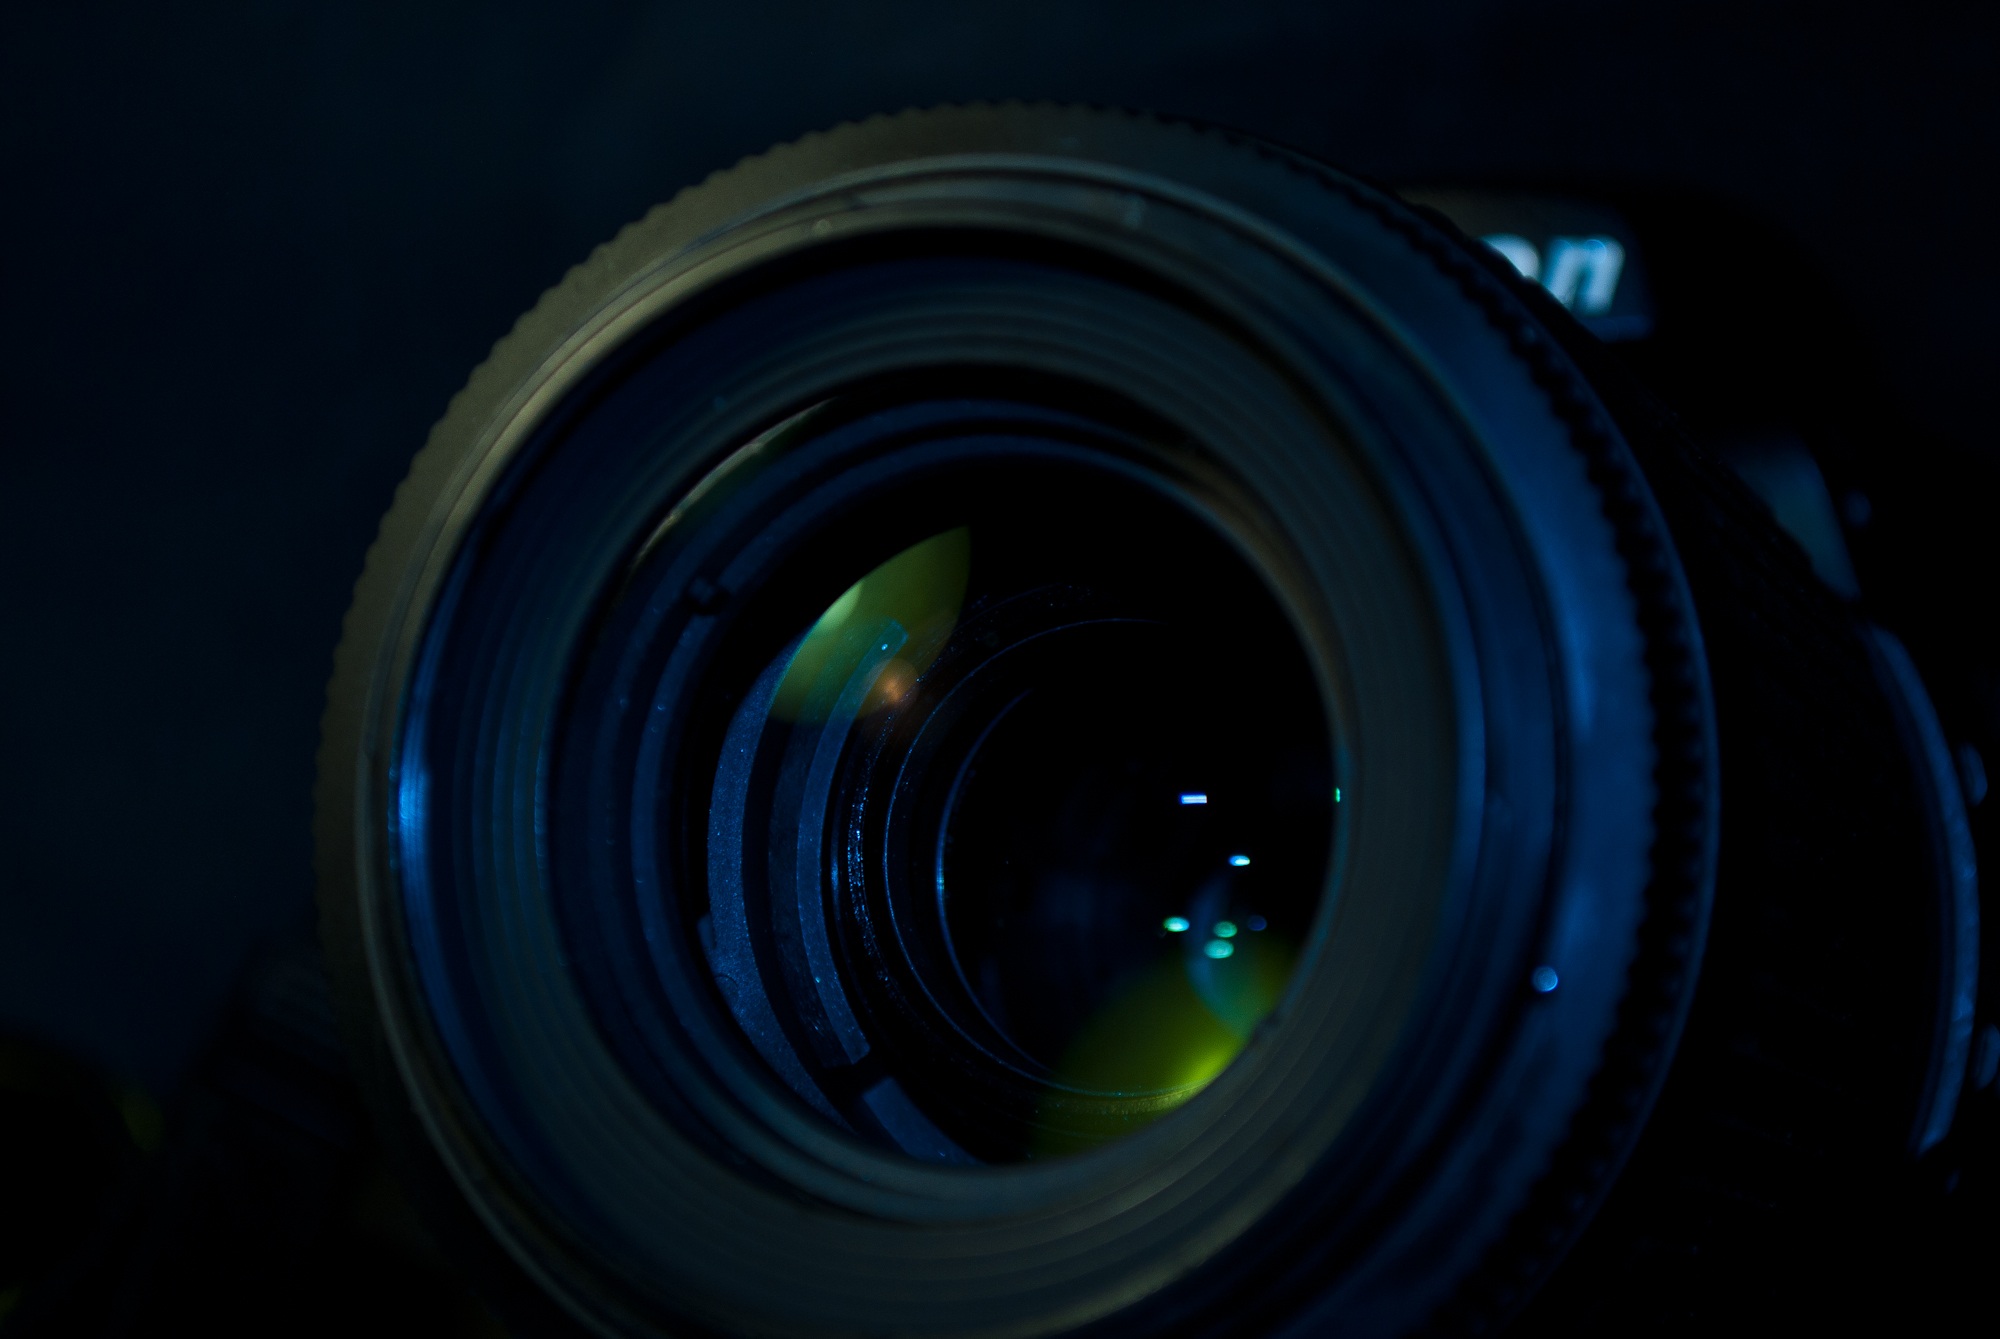
light, blur, technology, camera, photography, ring, round, green, lens, color, macro, blue, optics, circle, close up, reflex camera, digital camera, focus, vision, zoom, camera lens, macro photography, vortex, fisheye lens, digital slr, computer wallpaper, single lens reflex camera, cameras optics